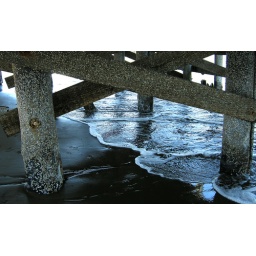
(April 12 2008 103/366) Encrusted with barnacles. [there's also a black &amp;amp; white version below this in my photostream]